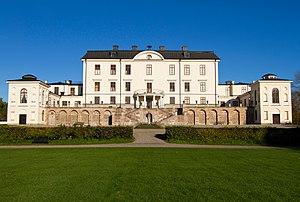
Cette liste non exhaustive répertorie les principaux châteaux en Suède.
Le château de Rosersberg est situé dans la commune de Sigtuna à une quarantaine de kilomètres au nord de Stockholm en Suède. Il est aujourd'hui l'une des onze résidences officielles de la famille royale de Suède. Il est ouvert au public en été.